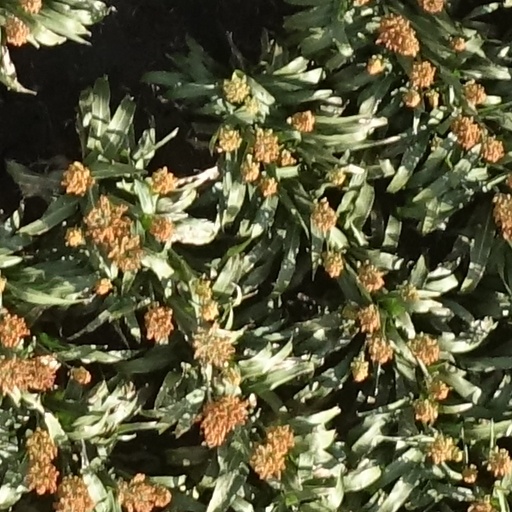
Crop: sorghum